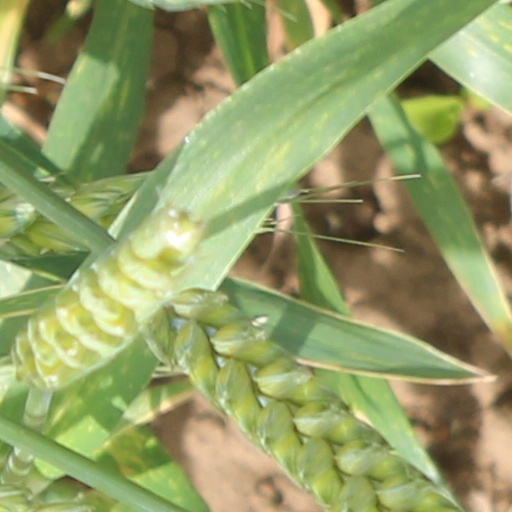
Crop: wheat